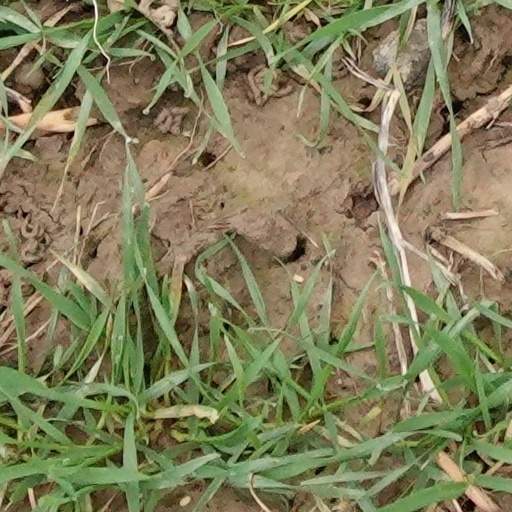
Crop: wheat